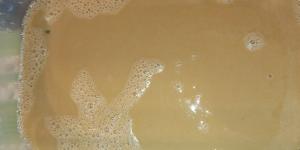
fumet de pescado y gambas en thermomix